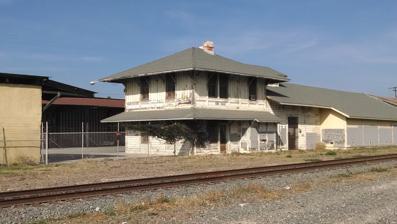
Building: Saticoy station
Country: United States of America
Year built: 1887
United States historic place Saticoy Southern Pacific Railroad Depot U.S. National Register of Historic Places Location 11220 Azahar St., Saticoy, California Coordinates 34°17′05″N 119°08′47″W / 34.28472°N 119.14639°W / 34.28472; -119.14639 Area 2.13 acres (0.86 ha) Built 1887 NRHP reference No. 100002678 Added to NRHP July 23, 2018 The Saticoy Southern Pacific Railroad Depot in Saticoy, California was built in 1887. The depot was designated Ventura County Historic Landmark no. 176 in May 2016. It was listed on the National Register of Historic Places in 2018. Built by the Southern Pacific Railroad along the line that was being constructed from Los Angeles to Ventura in 1887. The original town of Saticoy was laid out near the new depot. Its name comes from the Chumash village of Sa’aqtik’oy. References